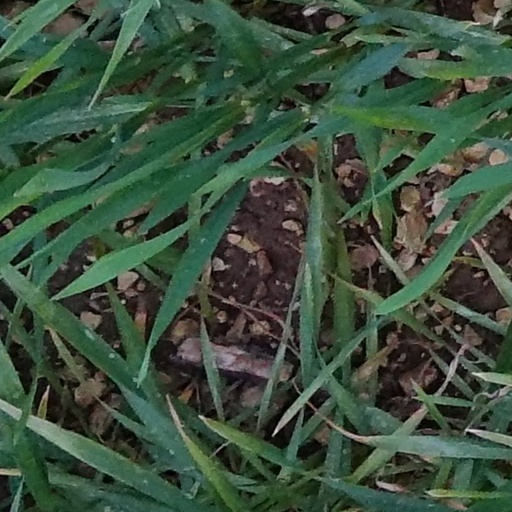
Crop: wheat